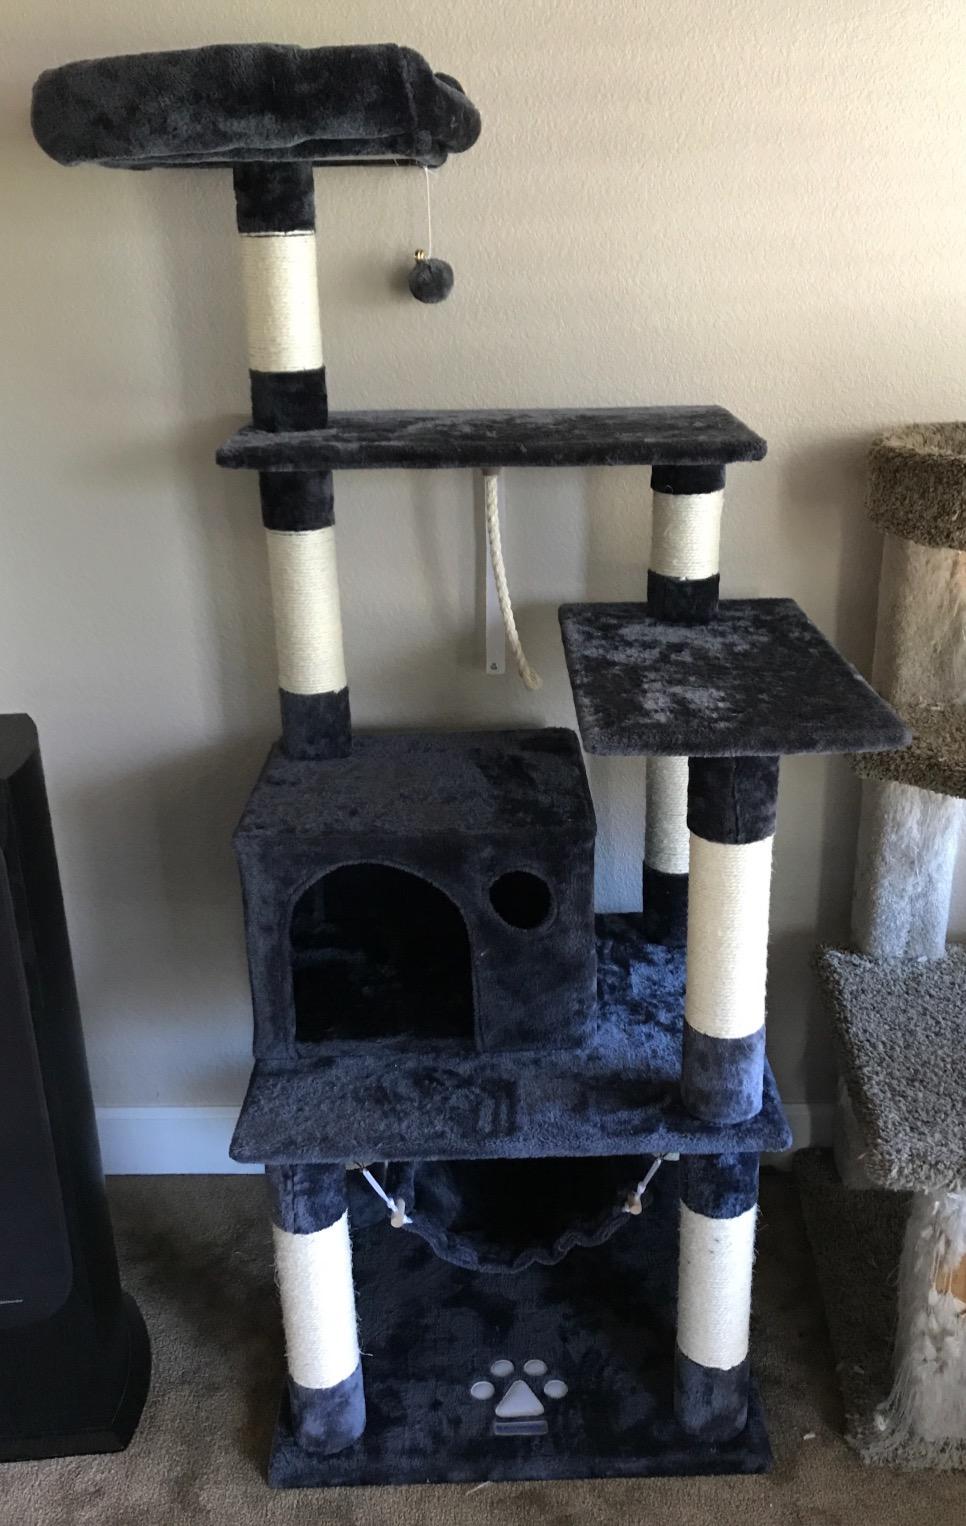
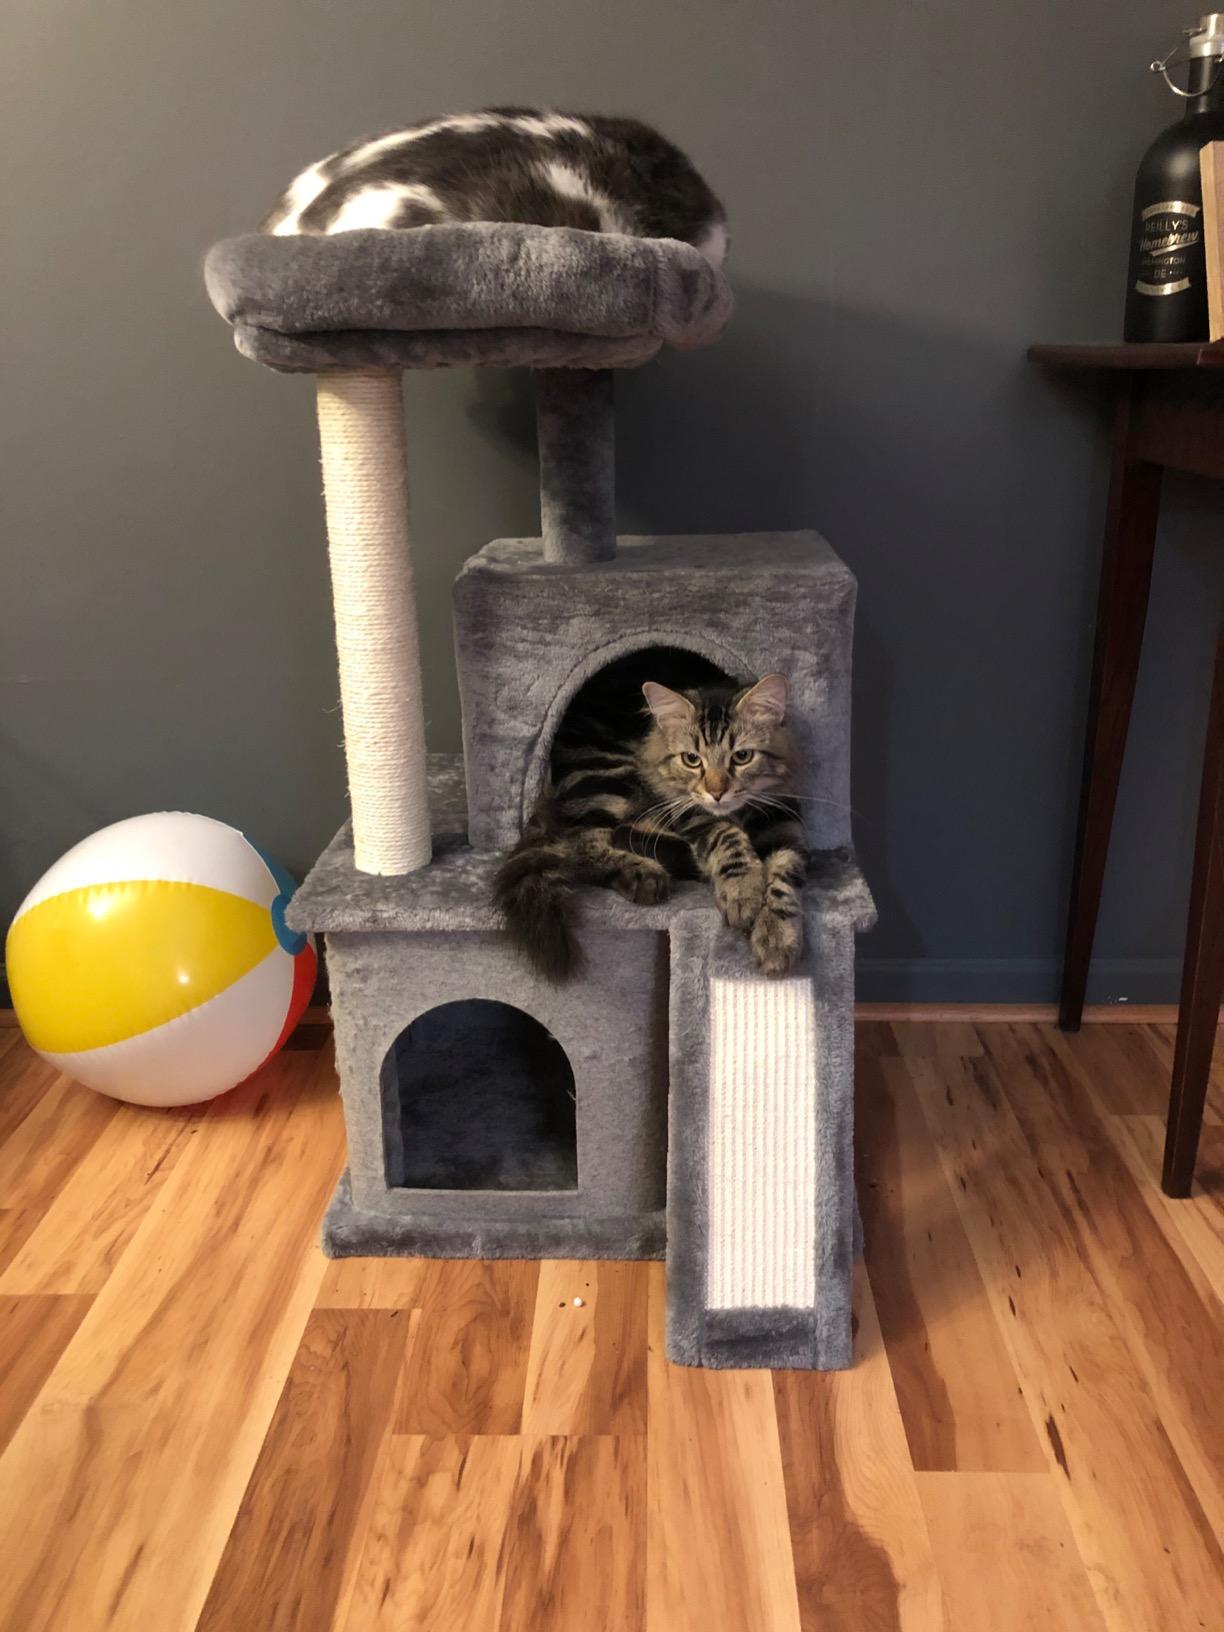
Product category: items_cat tree
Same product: no